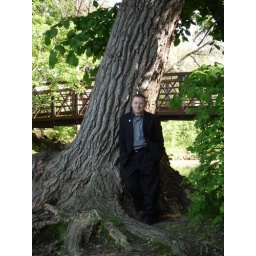
by tree and bridge